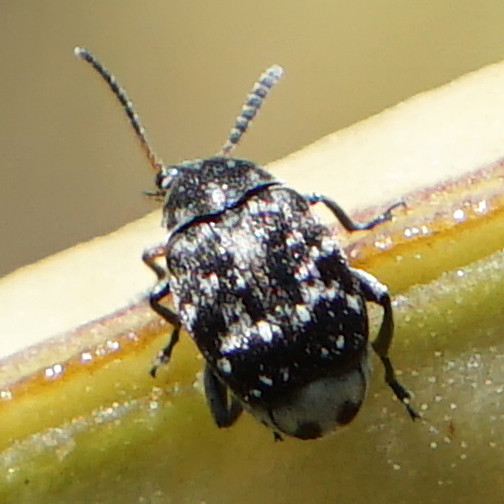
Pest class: pea_weevil